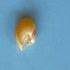
Maize quality: Bad